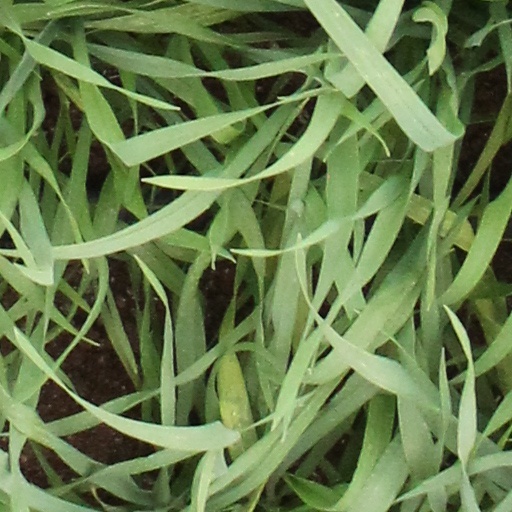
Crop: wheat